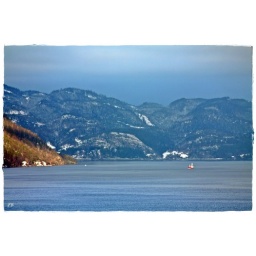
red boat in the fjord